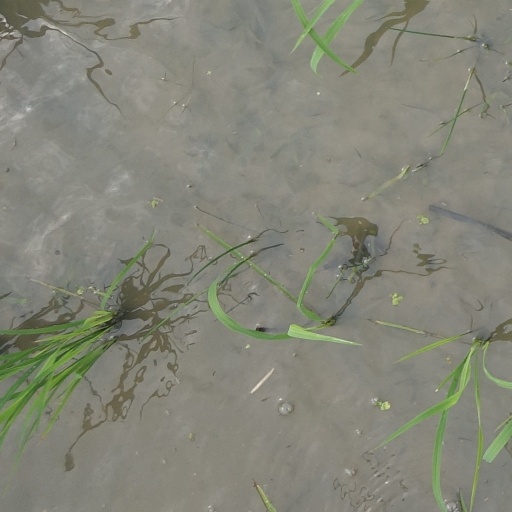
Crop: rice